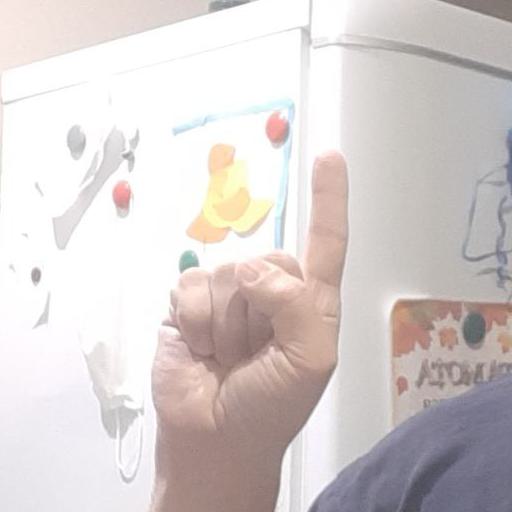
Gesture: one